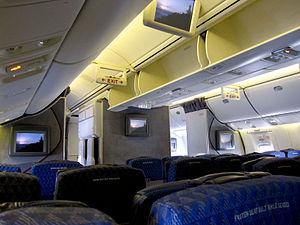
Classe économique sur vol domestique DFW-HNL à l'intérieur d'un Boeing 767-300ER d'American Airlines en novembre 2009.
American Airlines est une compagnie aérienne américaine. Elle exploite des vols intérieurs et internationaux depuis ses nombreux hubs basés aux États-Unis. En 2018, c'est la plus grande compagnie aérienne au monde. Elle dessert, avec sa filiale régionale American Eagle plus de 350 destinations dans plus de 50 pays et territoires avec plus de 6700 vols quotidiens. Elle est contrôlée par AMR Corporation dont le siège social se trouve à Fort Worth, aux États-Unis dans l'état du Texas. En 2019, elle est au 68e rang du Fortune 500. American Airlines est membre fondateur de l'alliance Oneworld. En 2013, celle-ci a fusionné avec la compagnie US Airways afin de former la plus grande compagnie aérienne au monde.